Andy Jankowiak

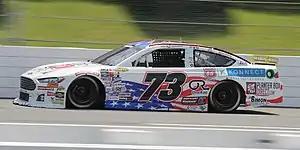
Jankowiak competing at Pocono.

Prior to the General Tire #AnywhereIsPossible 200 at Pocono Raceway, Jankowiak received sponsorship from Konnect General Stores through their Phillips 66 distribution. In the field of 24 cars, he started in ninth place and would equal his Talladega finish by finishing seventh, Jankowiak's fourth top 10 and lead lap finish of the season.